The Baby (TV series)

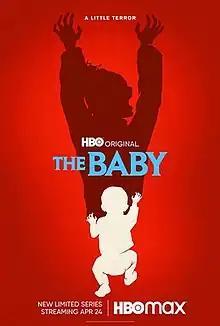
Promotional poster

The Baby is a British horror comedy television limited series created by Lucy Gaymer and Siân Robins-Grace, which premiered on HBO on 24 April 2022 and Sky Atlantic on 7 July 2022. The series consists of eight episodes. In June 2022, the series was canceled after one season.